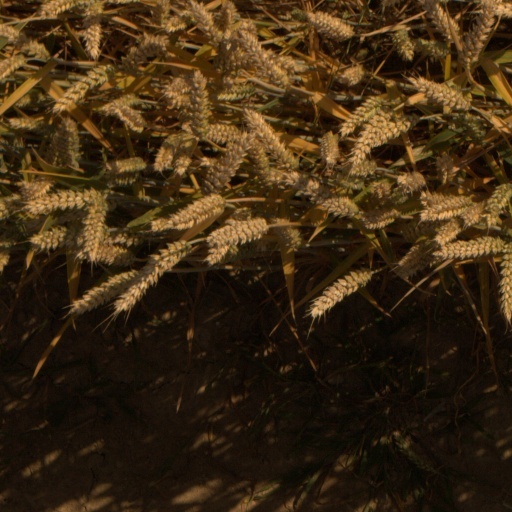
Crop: wheat